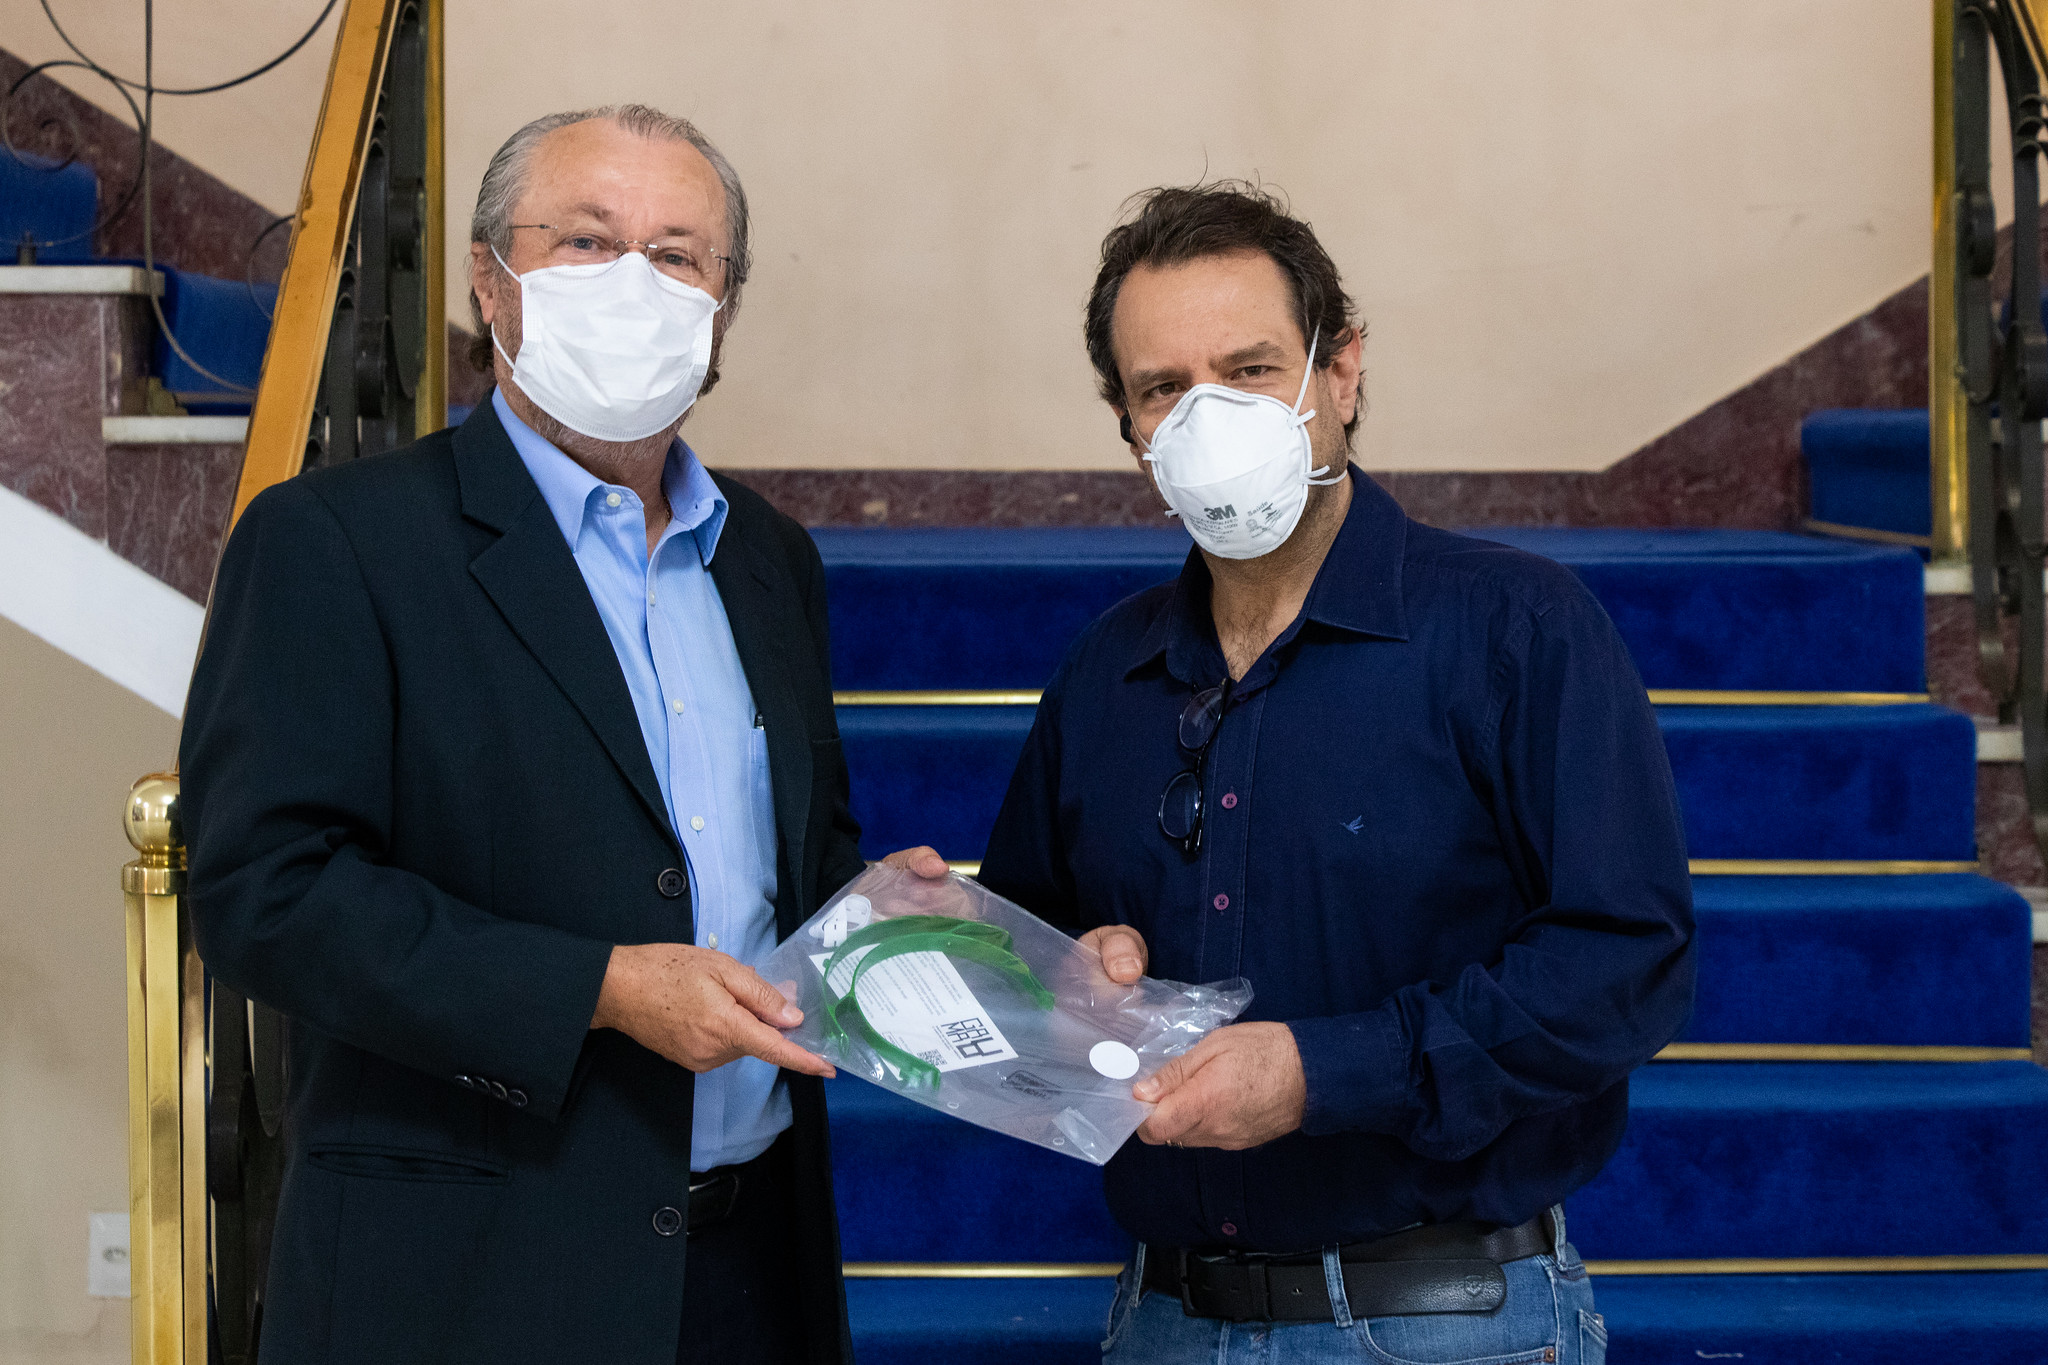
Objects detected:
Mask
Mask